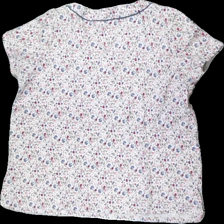
View: back
Type: T-shirt
Category: Ladies
Brand: Isolde
Colors: White, Blue, Pink, Multicolor
Material: 100% cotton
Pattern: Floral print
Cut: Regular
Size: XXL
Season: All
Damage location: bottom right
Price range: 50-100
Recommended usage: Reuse
Description: blommig t-shirt